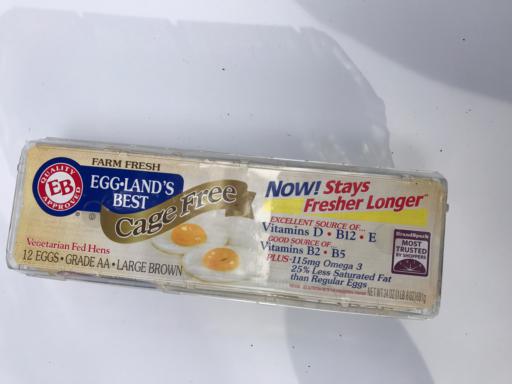
Label: plastic